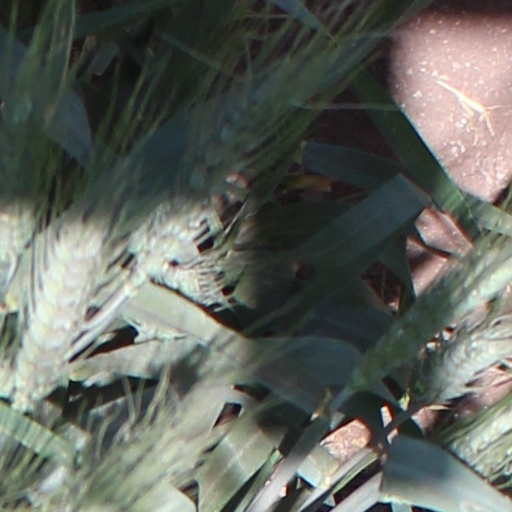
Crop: wheat